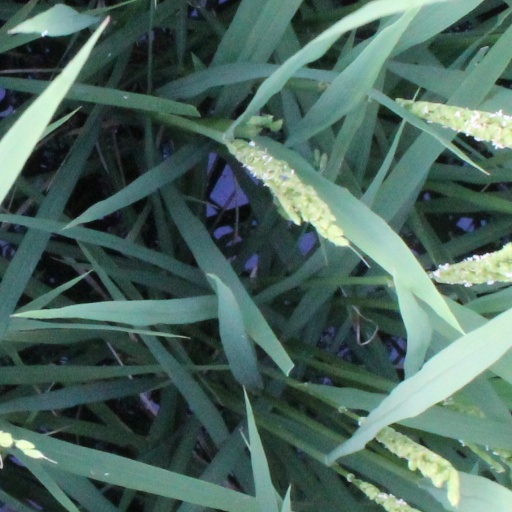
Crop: rice